Cuernavaca

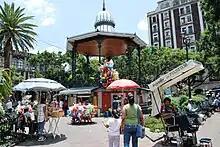
Juárez Garden

The Palacio de Cortés is east of the Morelos Garden and is considered to be the most representative building of Cuernavaca. Built by Hernán Cortés, it was finished in 1535. It is one of the oldest European-style, civil constructions in the Americas, but is executed in Renaissance style. The series of arches of the central terrace, the battlements, and the thick walls are the most representative aspects of the original construction. It is said that this residence looks much like the mansion built in Santo Domingo by Diego Colón, the son of Christopher Columbus. Just outside the front of the building is an old pyramid base over which Cortés had the structure built, on a hill that dominated the old city. Petroglyphs recovered from the site and from throughout the city are on display. From right to left the petroglyphs are named Lagarto de San Antón, Aguila de Chapultepec, Piedra Chimalli, or Piedra de los Encantos.